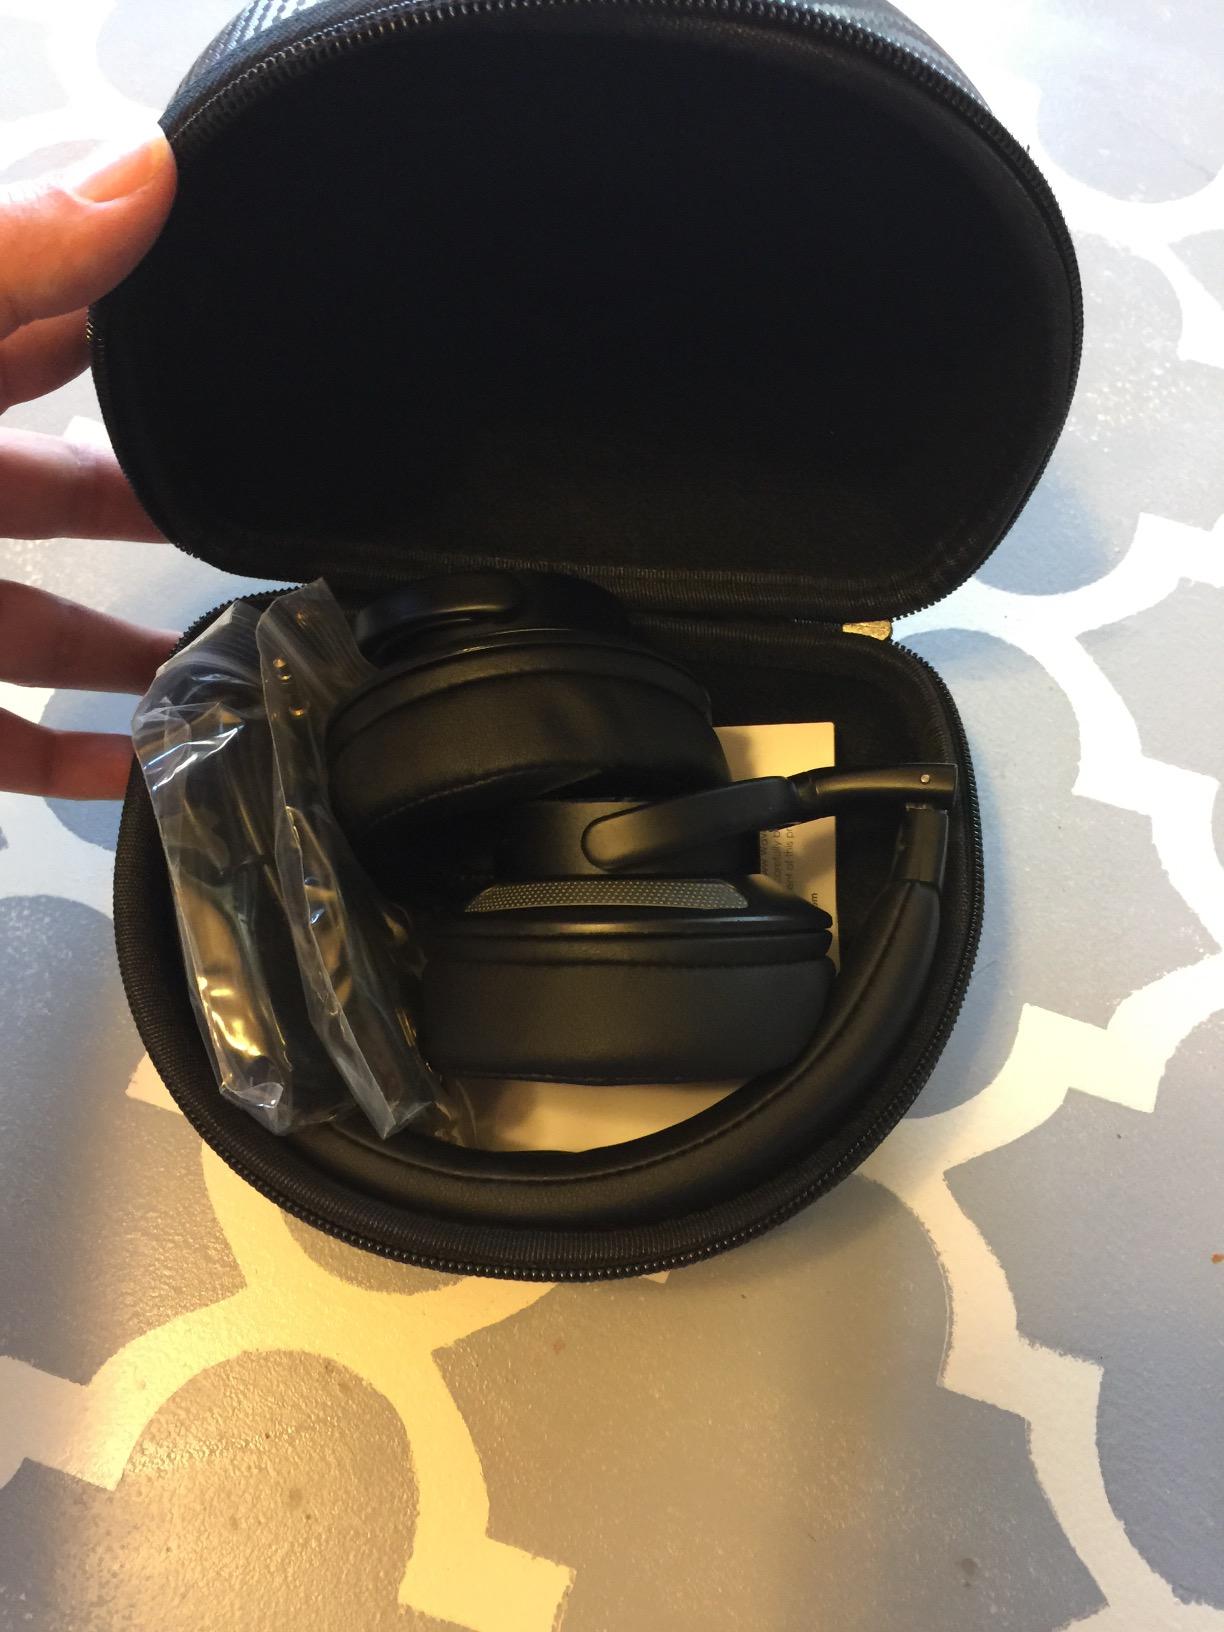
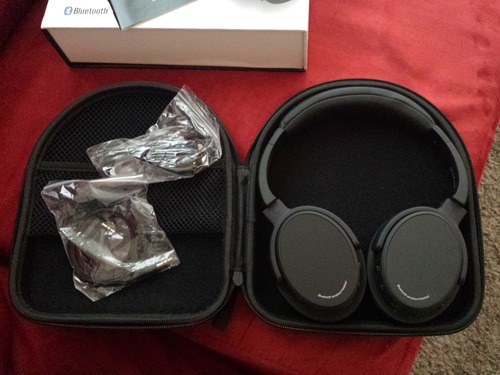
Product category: headphones
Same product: no